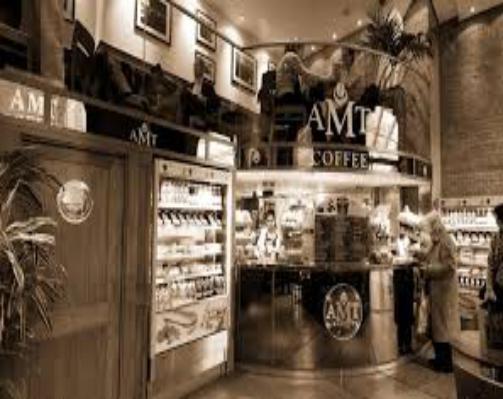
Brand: AMT Coffee
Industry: Food